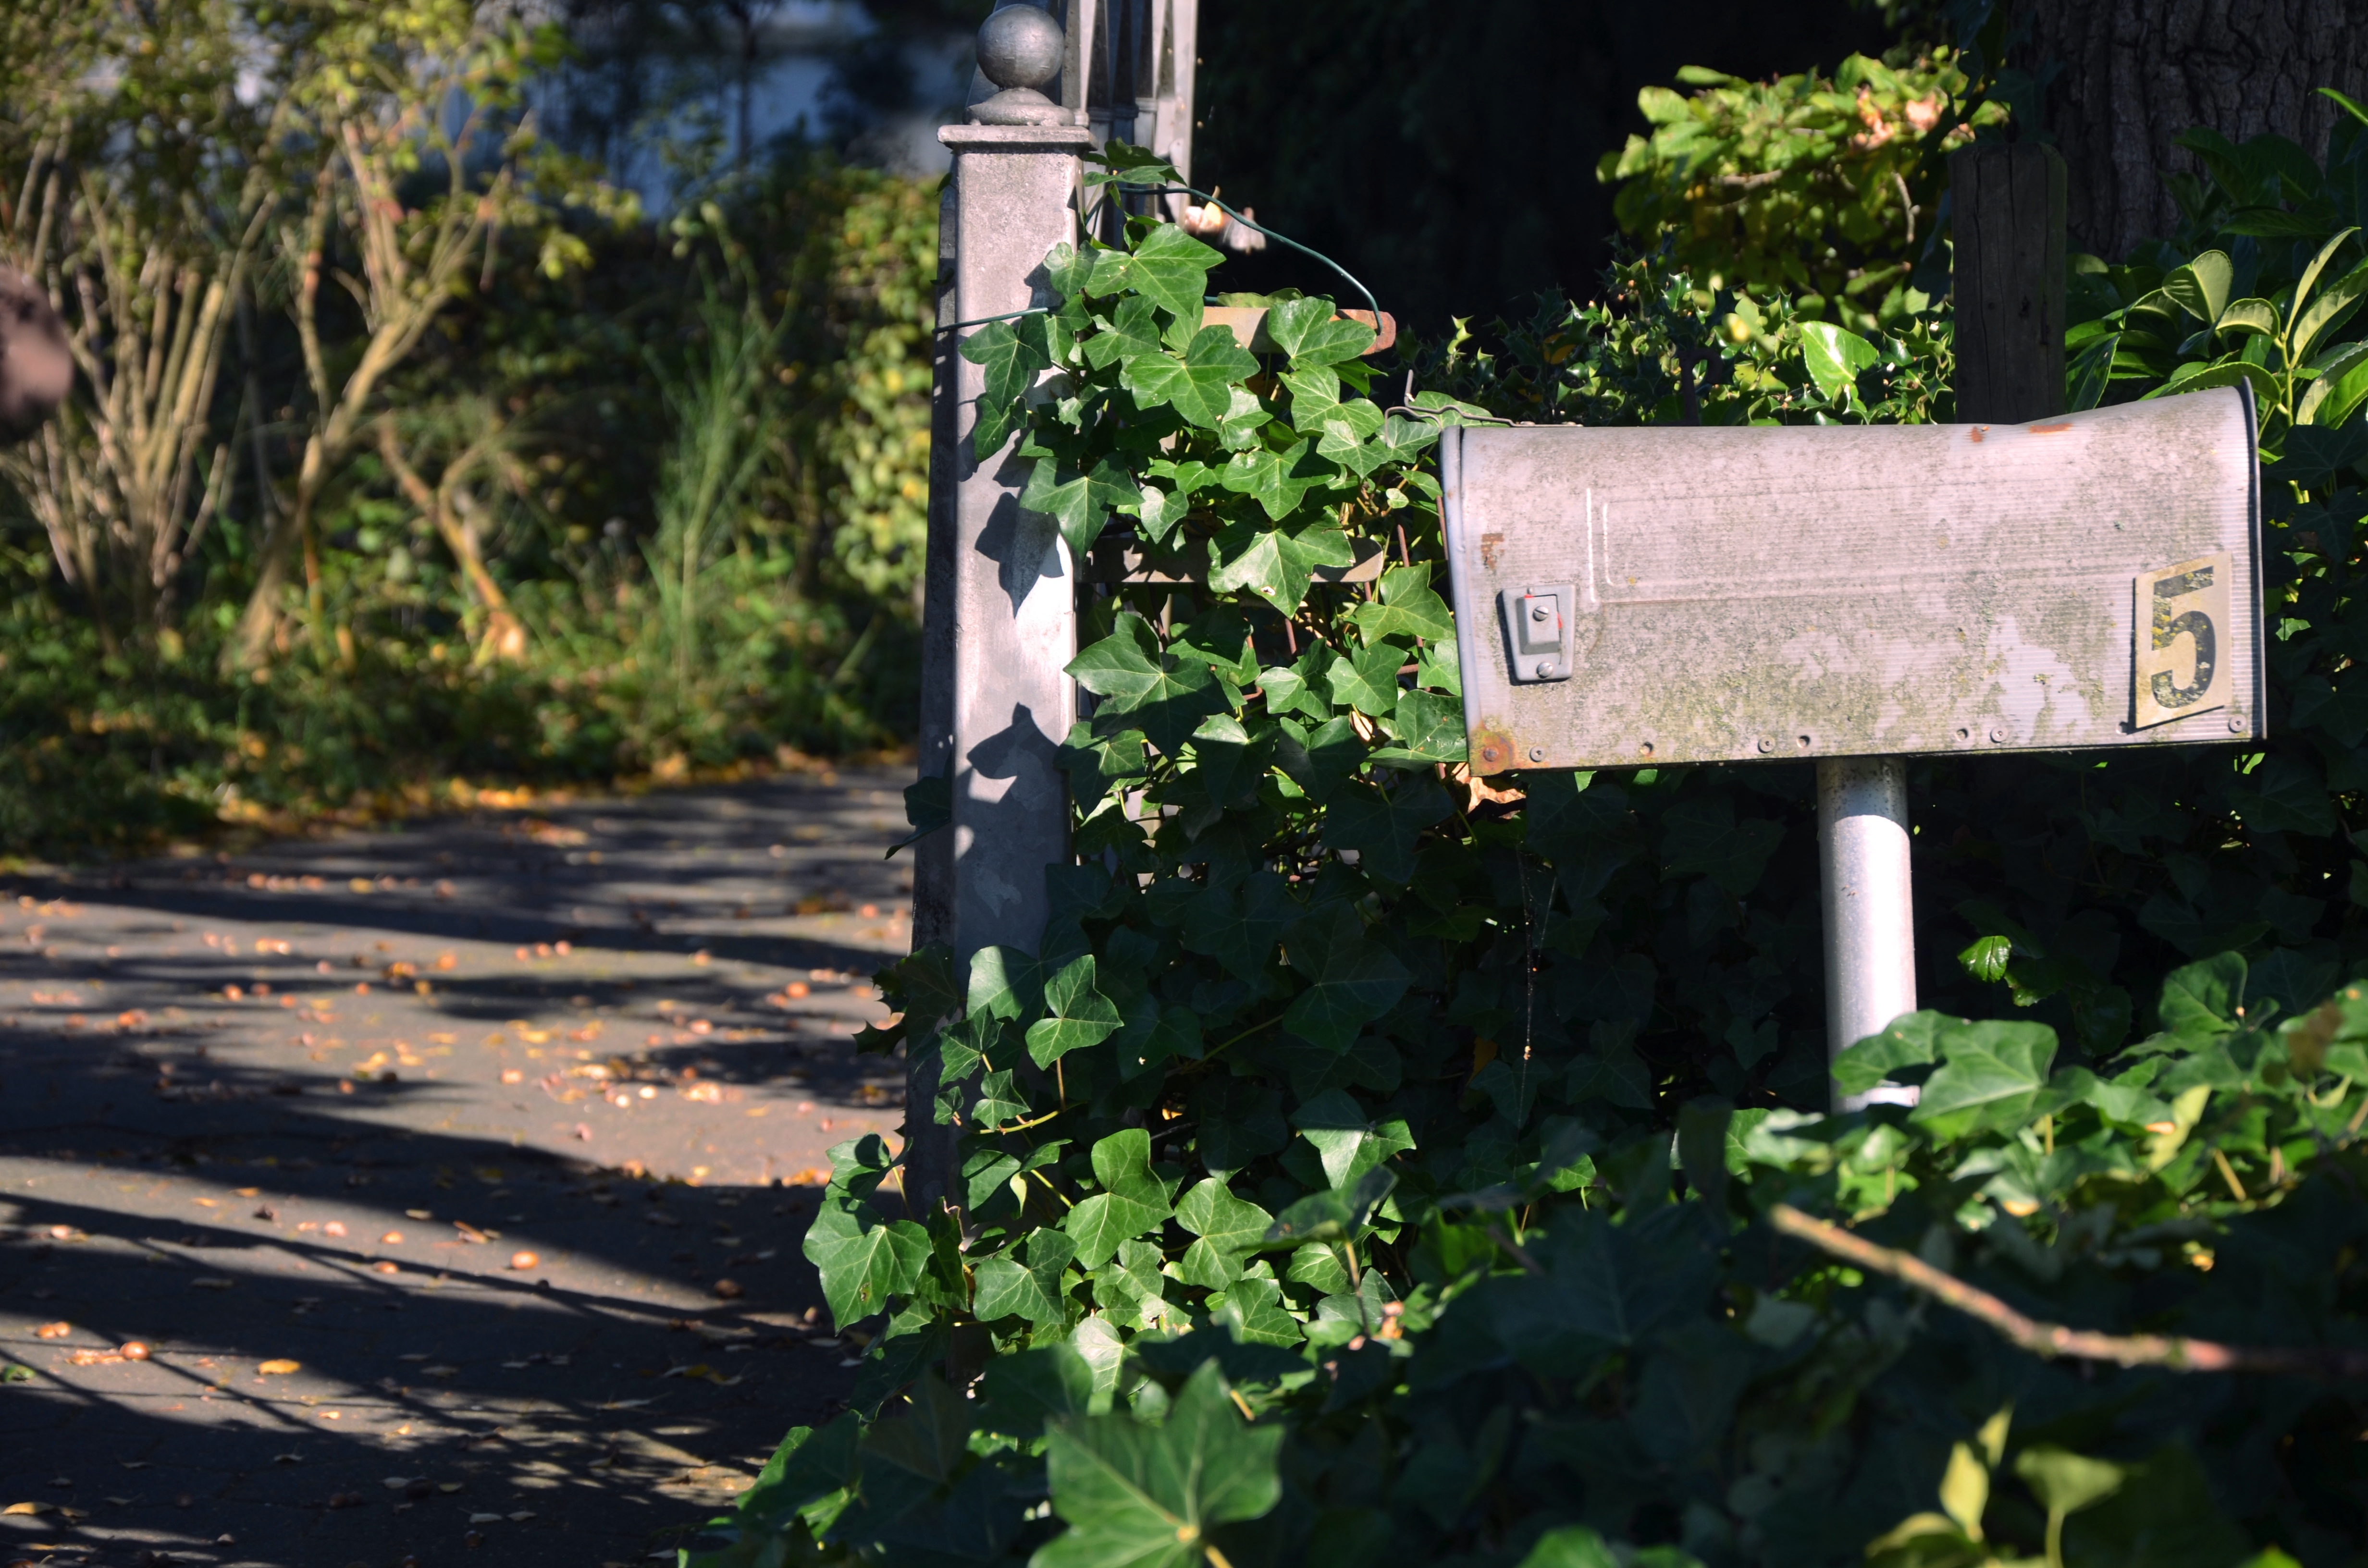
tree, post, plant, leaf, flower, green, collection, letter, autumn, communication, box, agriculture, garden, paper, mailbox, envelope, mail, shrub, postal, 5, postbox, five, yard, letterbox, delivery, post box, unread